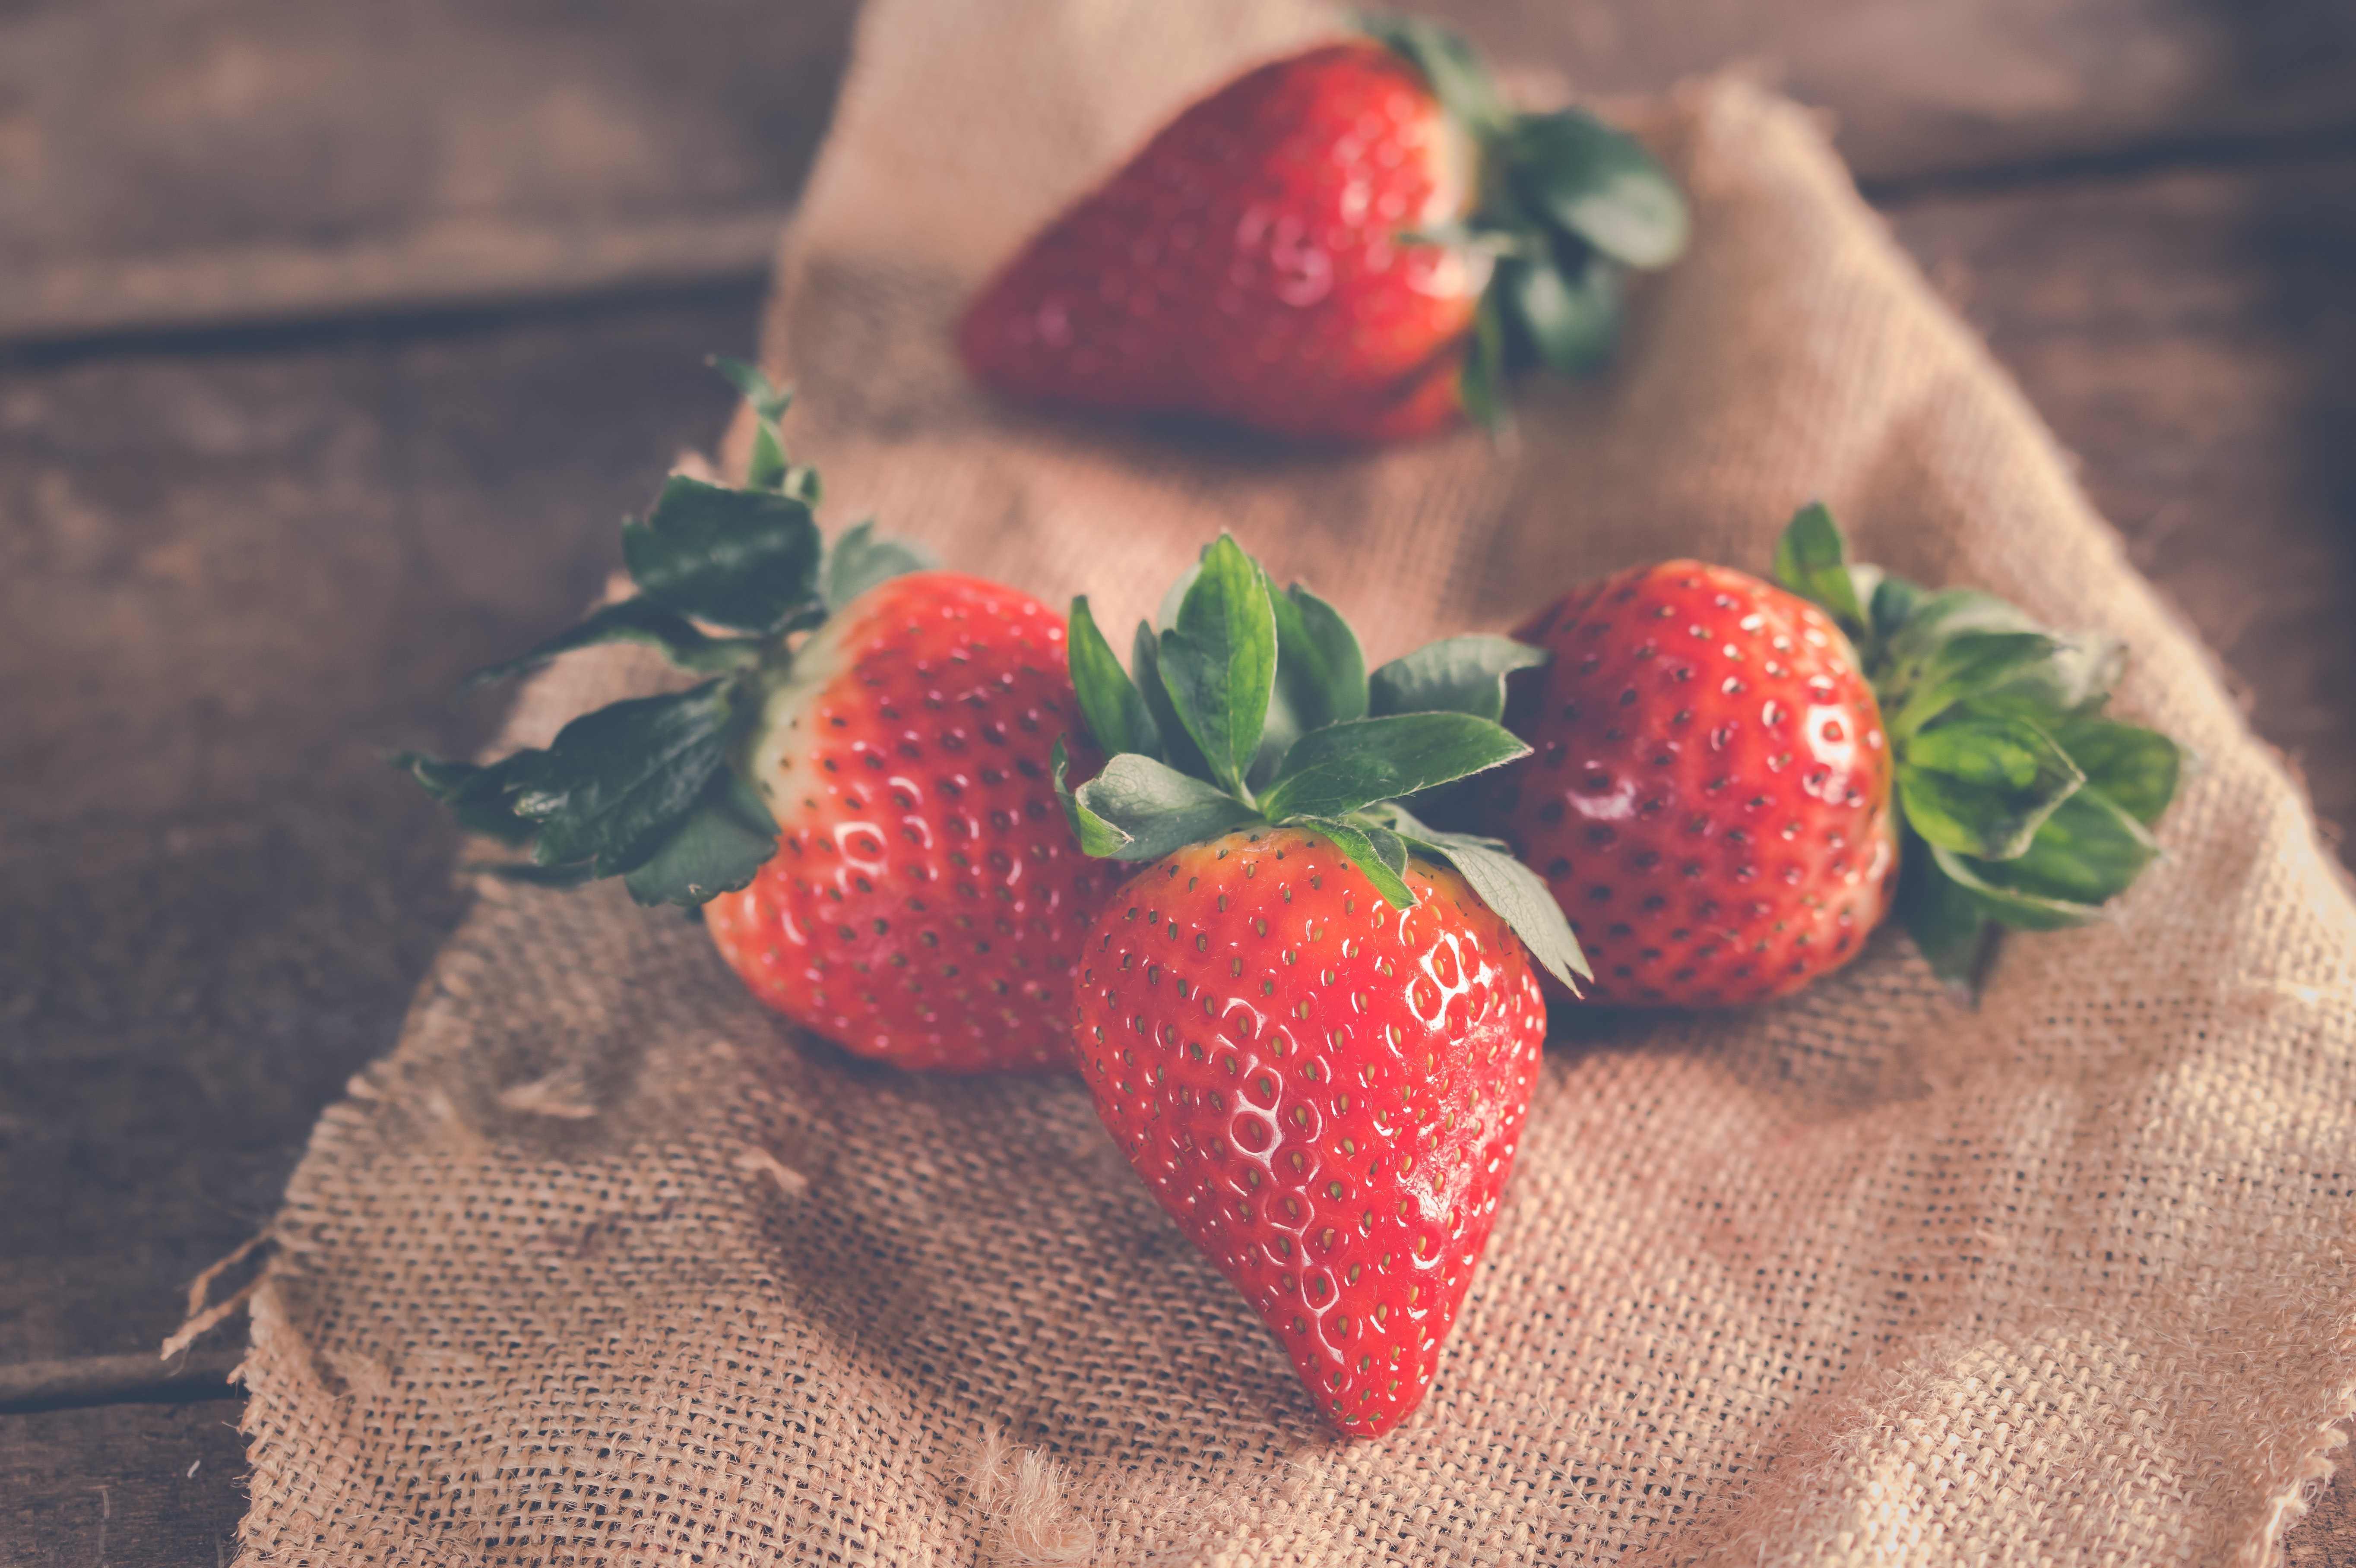
strawberry, strawberries, food, fruit, berry, natural foods, plant, sweetness, frutti di bosco, produce, cuisine, dish, dessert, superfood, accessory fruit, recipe, still life, still life photography